A Briefer History of Time (Hawking and Mlodinow book)

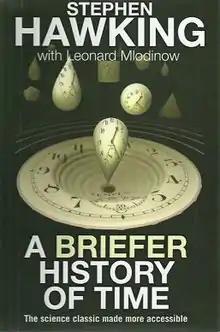
First edition

A Briefer History of Time is a 2006 popular-science book by the English physicist Stephen Hawking and the American physicist Leonard Mlodinow.